Oryol

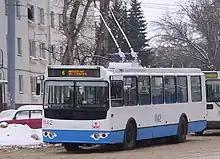
ZiU-682 trolleybus

During World War II, Oryol was occupied by the Wehrmacht on October 7, 1941.